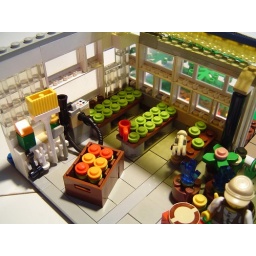
crate of flowers - the floor in real life will be gravel I think.